Geography of Ladakh

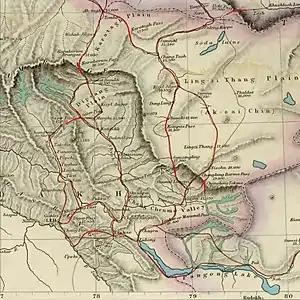
Various routes (red), mountain passes, and plateaus (plains). Karakoram Plains (Depsang Plains), Soda Plains, & Ling Thang Plains in Aksai Chin.

Naked barley, normal barley and wheat are the staple crops all over Ladakh, along with mustard (for oil), lentils and other pulses, and vegetables. The extreme limit of cultivation is at Korzok near the Tso Moriri lake, at 4560 m, said to be among the highest fields in the world.